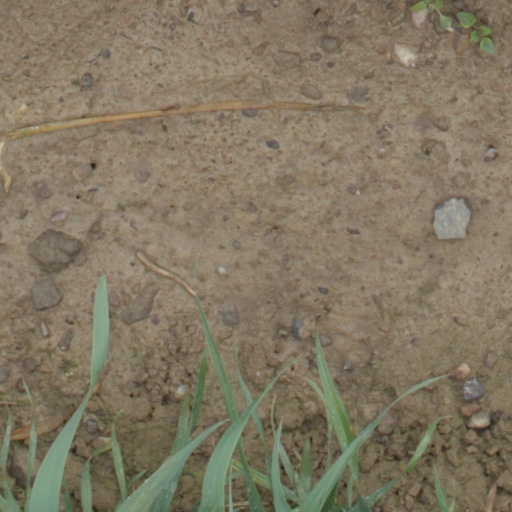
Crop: wheat